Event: Nepal Earthquake
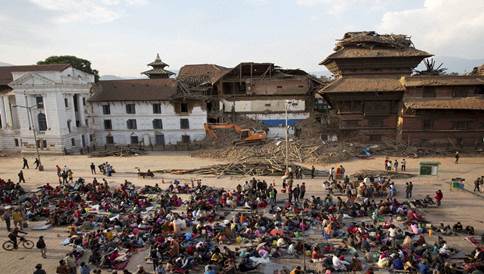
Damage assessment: damage